Roman campaigns in Germania (12 BC – AD 16)

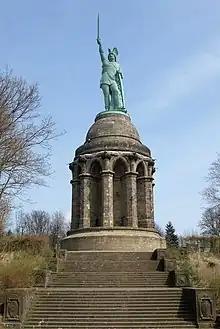
Statue of Arminius at Teutoburg Forest, in North Rhine-Westphalia

Although it was assumed that the province of Germania Magna had been pacified, and Rome had begun integrating the region into the empire, there was a risk of rebellion during the military subjugation of a province. Following Tiberius's departure to Illyricum, Augustus appointed Publius Quinctilius Varus to the German command, as he was an experienced officer, but not the great military leader a serious threat would warrant.